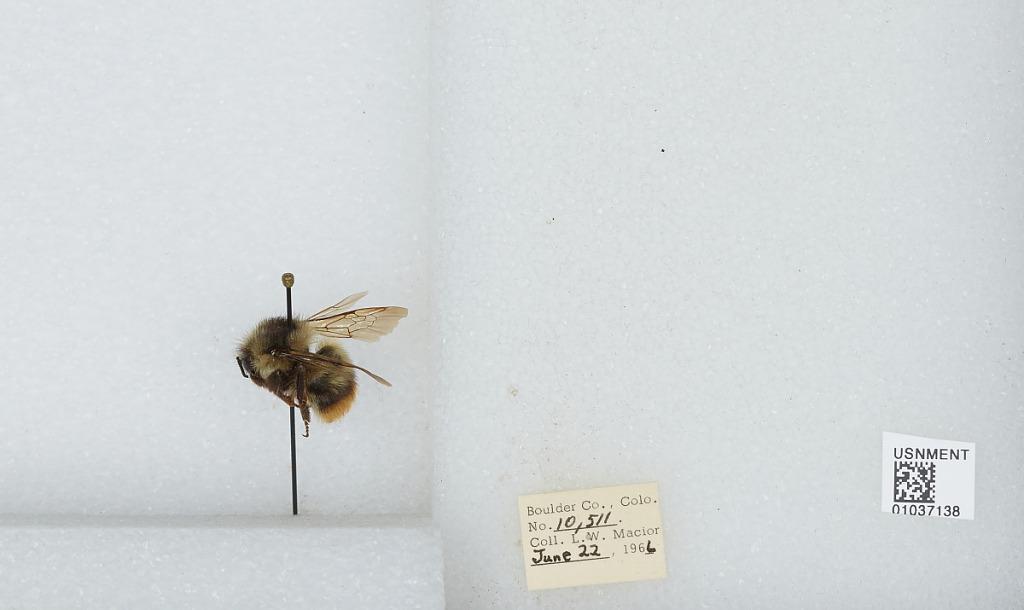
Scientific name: Bombus (Pyrobombus) mixtus Cresson
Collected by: L. Macior
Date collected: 1966-6-22
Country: United States
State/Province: Colorado
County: Boulder
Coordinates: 40.015, -105.27